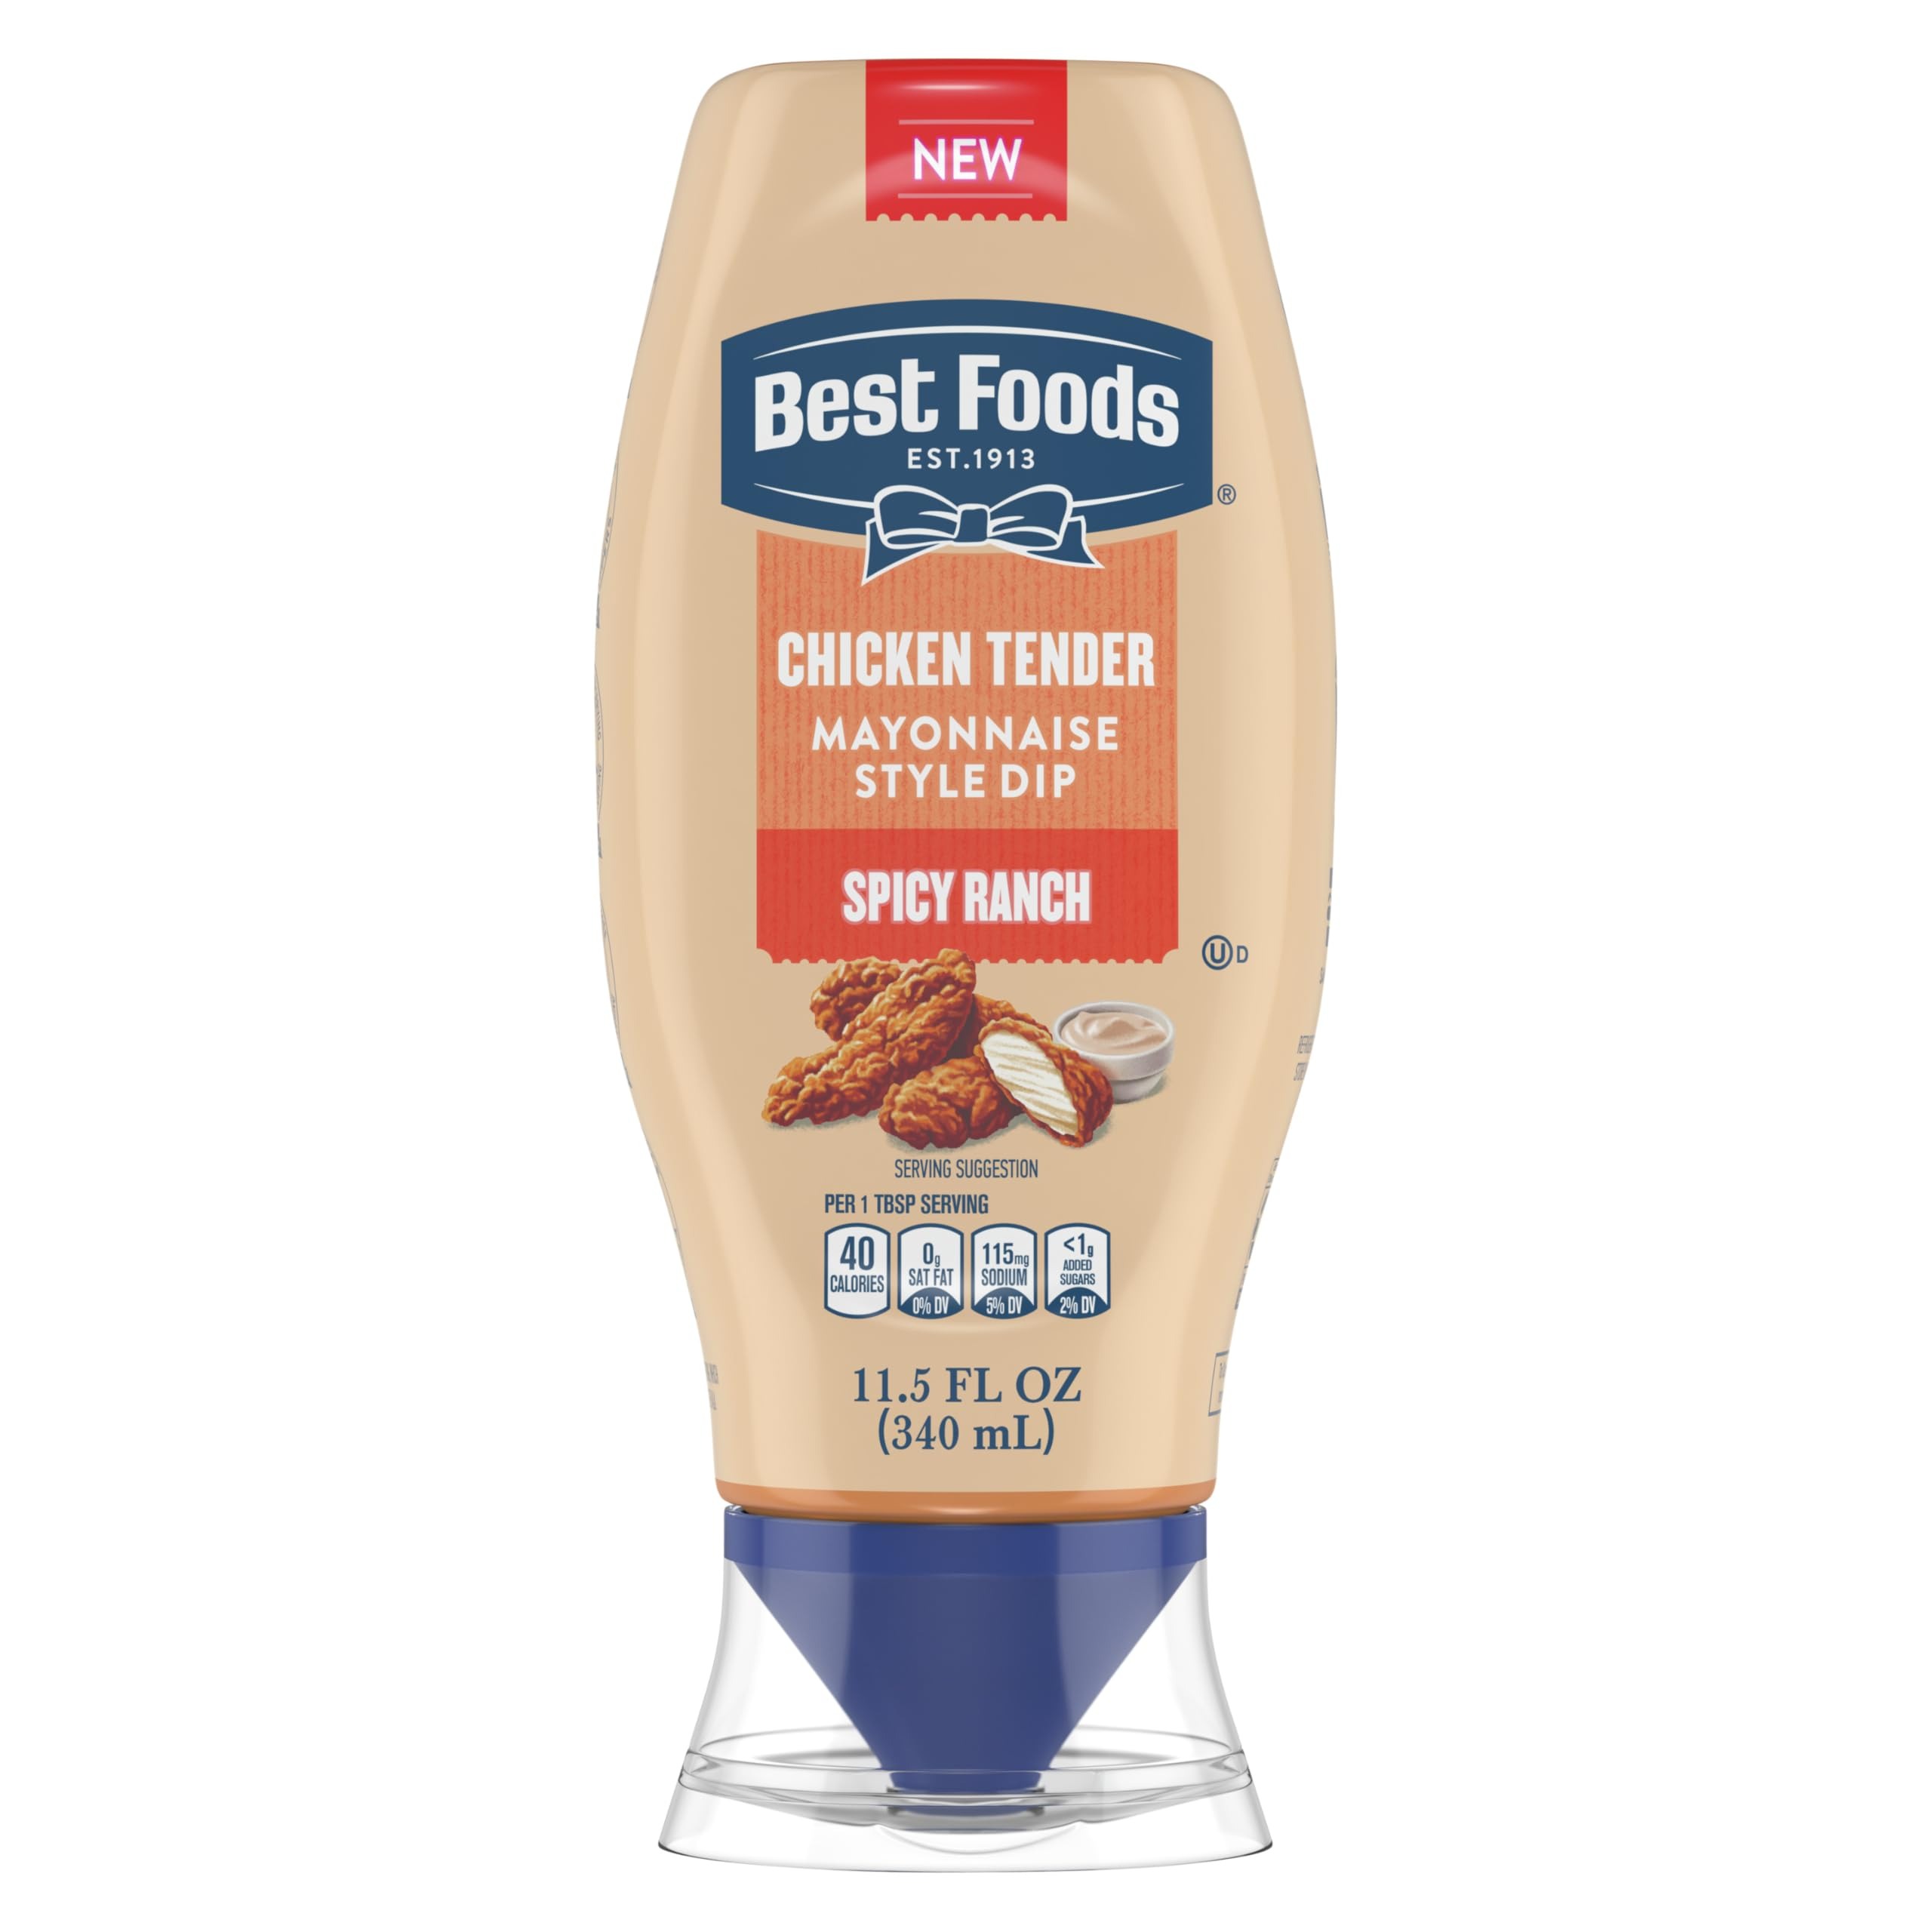
Item Name: Best Foods Spicy Ranch Chicken Tender Mayonnaise Style Dip Spicy Ranch Delicious Flavor No Artificial Flavors 11.5 Fl Oz
Bullet Point 1: Best Foods Spicy Ranch Chicken Tender Mayonnaise Style Dip contains no artificial flavors
Bullet Point 2: Made with real chili peppers, this dip offers a creamy, spicy, and bold flavor
Bullet Point 3: This dip is cholesterol-free and contains no saturated fat per serving
Bullet Point 4: Enjoy a good source of omega 3 ALA with every serving
Bullet Point 5: Perfect for pairing with chicken wings, tenders, fries, wraps, sandwiches, and more
Bullet Point 6: Best Foods is committed to delivering quality products that enhance your meals, making every bite delicious and satisfying
Value: 11.5
Unit: Ounce

Price: 5.59